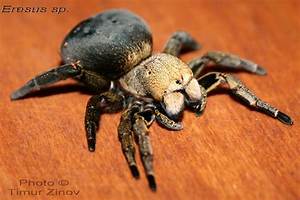
Label: ragno